III Cavalry Corps (Grande Armée)

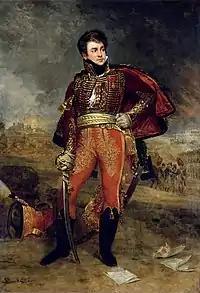
François Fournier-Sarlovèze

On 23 August 1813, the three divisions of the III Cavalry Corps were split among several formations as Oudinot's army advanced through broken terrain. Fournier accompanied the XII Corps on the left flank, Defrance marched with the IV Corps on the right flank, while Lorge was held back with two infantry divisions to guard the rear. On the right flank, the IV Corps skirmished with General Bogislav Friedrich Emanuel von Tauentzien's 13,000 Prussians and 32 guns. At 2:00 PM, the IV Corps abruptly pulled back. In the center, the 27,000-strong VII Corps occupied a feature called the Windmill Height and went into camp around 3:00 PM. General Friedrich Wilhelm Freiherr von Bülow's 38,000-man Prussian corps soon arrived and a 90-minute artillery bombardment ensued. Bülow finally advanced and drove the VII Corps out of its positions after some stiff fighting. At 8:00 PM, Fournier came upon the battlefield and soon a melee was raging between his division and the Prussian hussars. Seeing that his foot soldiers were helpless in a cavalry combat, Bülow withdrew most of his troops. However, that night Oudinot conceded the Battle of Großbeeren to the Prussians when he ordered his army to retreat. For a loss of 1,000 casualties, the Prussians inflicted losses of 3,000 men and 13 guns on the French and Saxons.